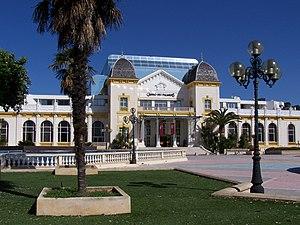
Le tourisme dans le Var est l'une des activités économiques les plus importantes du département. Son histoire, débute aux environs de 1760, à Hyères, ville devenant une station hivernale de renom auprès des anglais grâce à son climat méditerranéen relativement doux. Attirés par cette environnement très agréable, de nombreuses autres personnalités y séjournent ou s'y fixent telles que le futur roi d'Angleterre Georges IV, les écrivains Alexandre Dumas et Robert Louis Stevenson, l'historien Augustin Thierry, le poète Alphonse de Lamartine, ou encore l'académicien Paul Bourget. Ainsi, les premiers touristes du département du Var sont à la recherche d’un tourisme climatique, complété par des cures thermales, pratique déjà ancienne demeurant en vogue. Dès le début du XIXᵉ siècle, la pratique des bains de mer commence à se développer en France sous l’impulsion de l’aristocratie européenne et du monde des arts et des lettres, n'hésitant pas de prendre leurs quartiers d'été au bord des villes littorales et de Méditerranée.
Hyères est une commune française située dans le département du Var, en Provence-Alpes-Côte d'Azur.